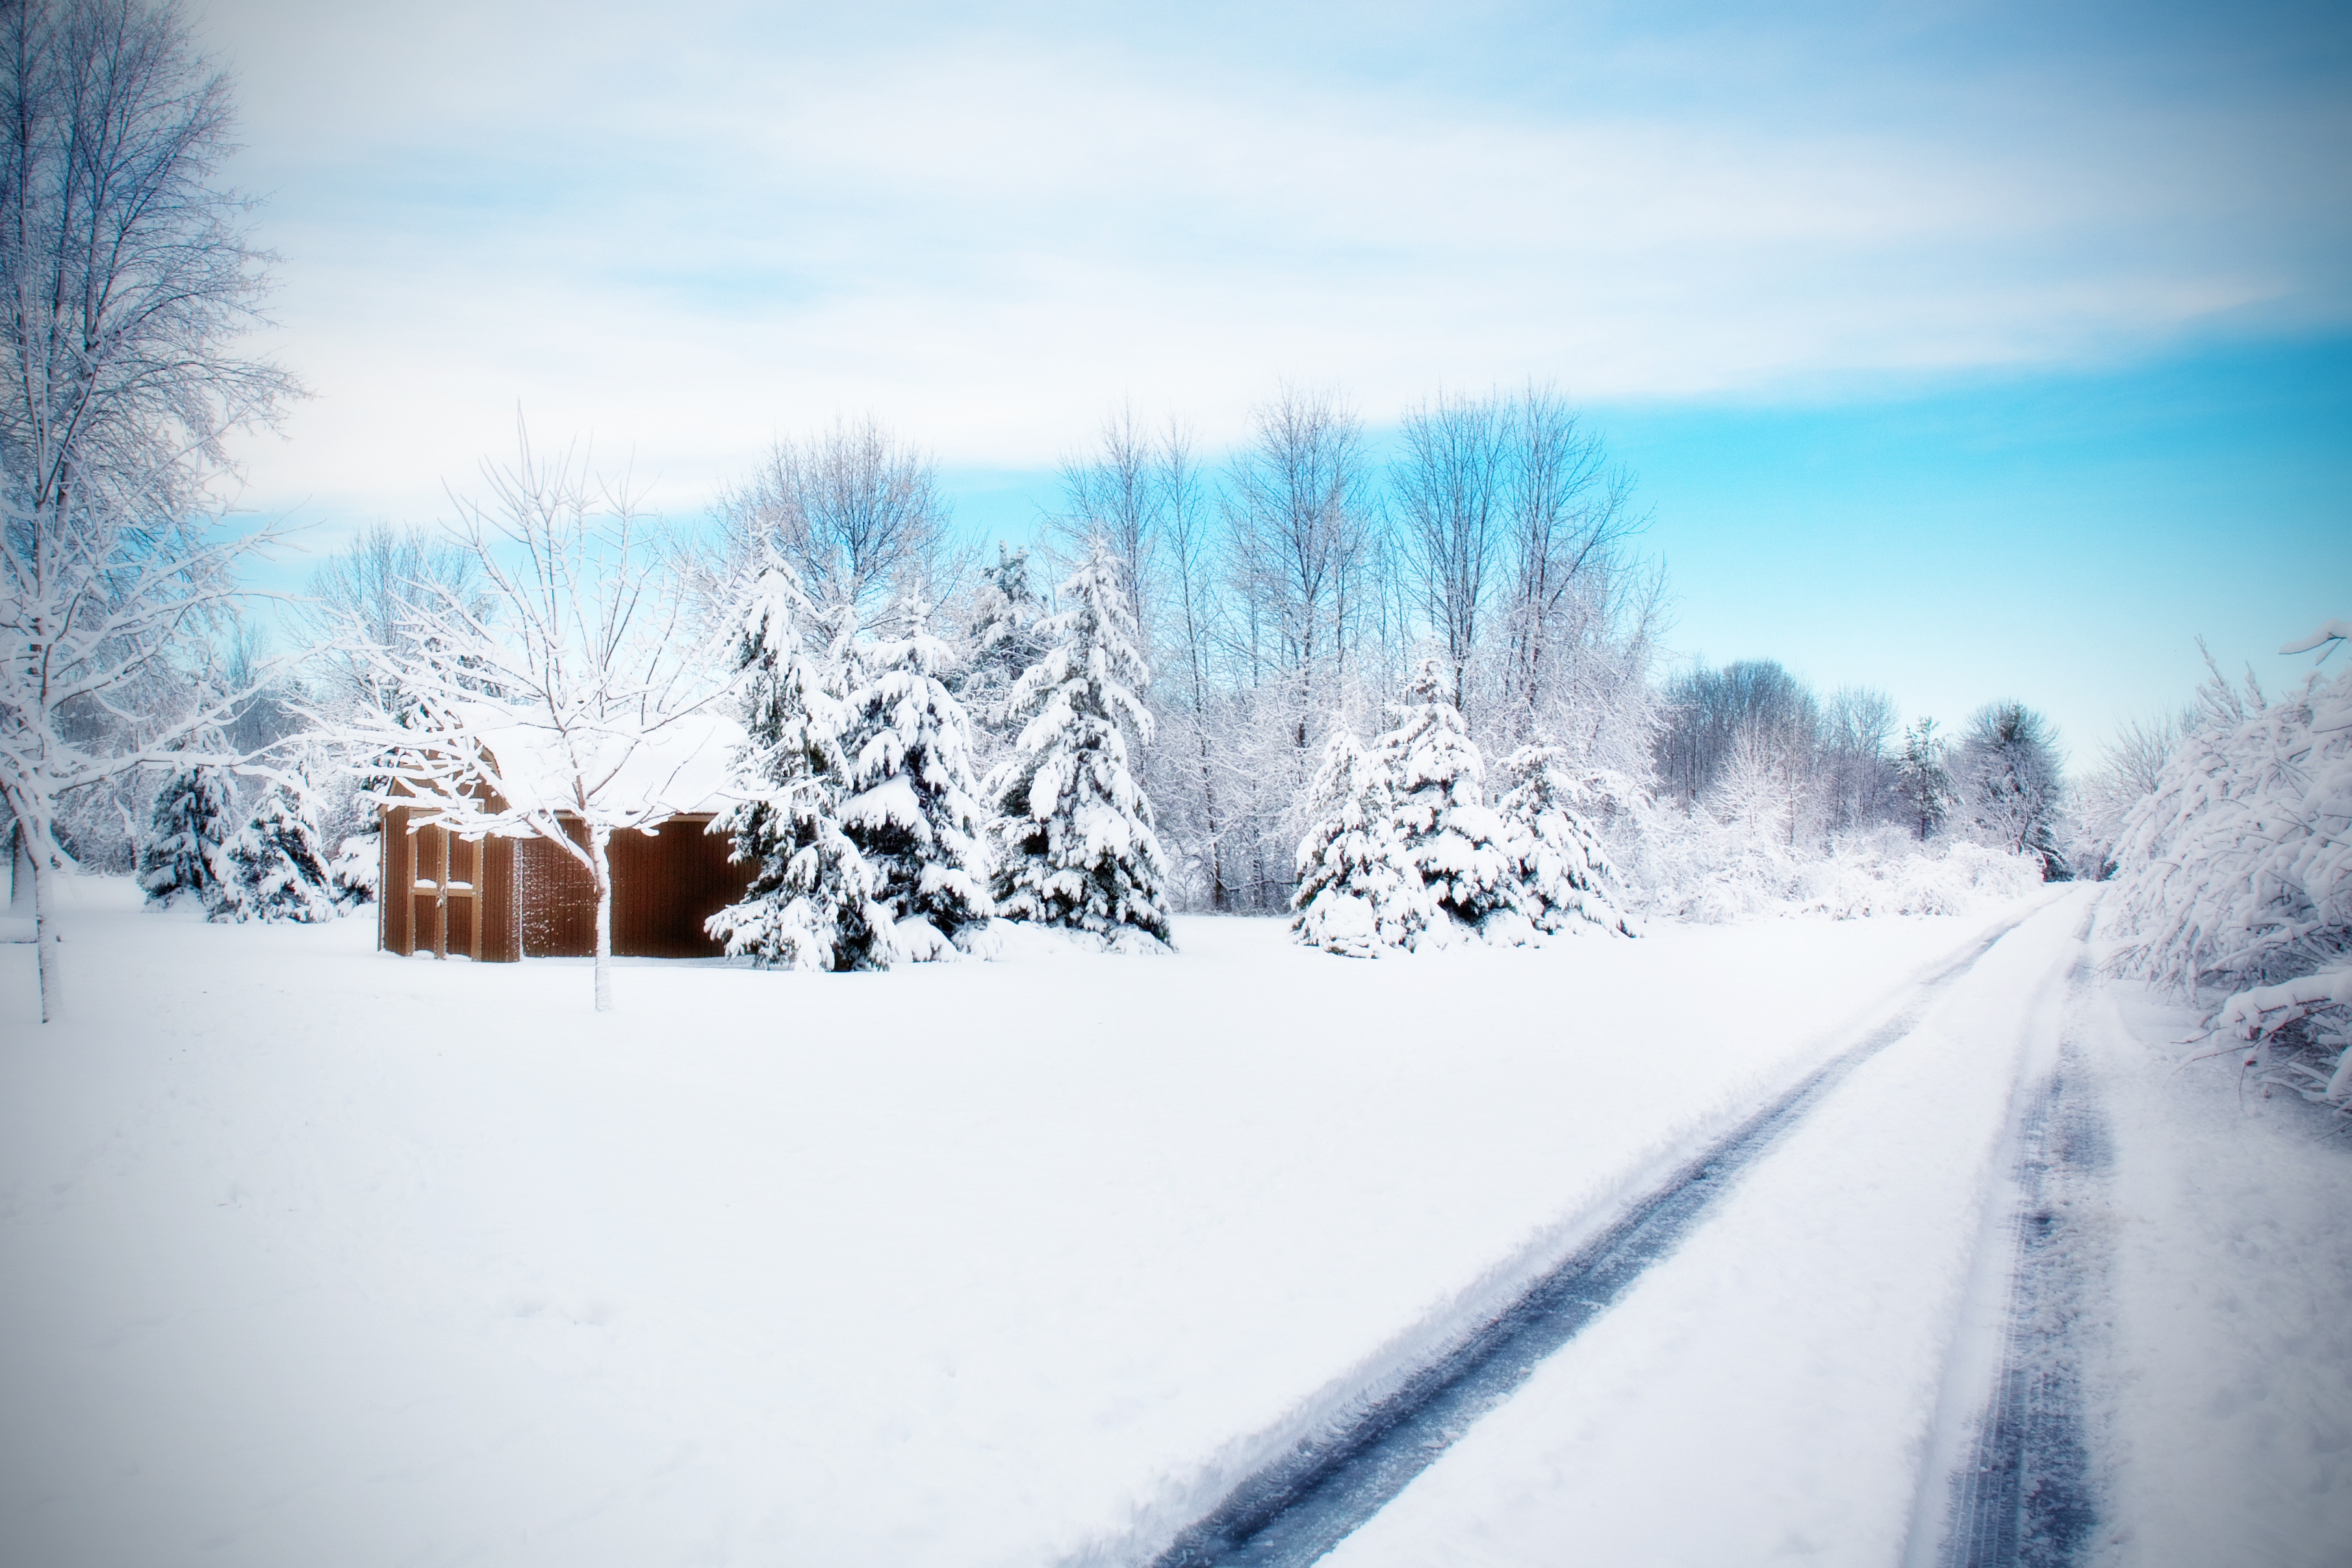
tree, snow, winter, road, street, sunlight, morning, frost, country, weather, season, blizzard, freezing, winter storm, snowy road